Giulio Ciccone

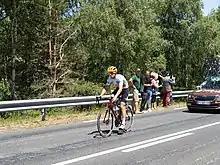
Ciccone at the 2019 Tour de France

After three years with , Ciccone joined on an initial two-year contract from the 2019 season. At the 2019 Giro d'Italia Ciccone won the mountains classification jersey, accumulating more than twice as many points as the runner-up Fausto Masnada. He finished 16th overall, with a victory on stage sixteen, a finish at Ponte di Legno. After this, Ciccone was named in the startlist for the Tour de France. During the sixth stage to La Planche des Belles Filles, he was part of a breakaway which survived to the finish line. Ciccone managed to take over the race leader's yellow jersey from Julian Alaphilippe despite fading in the final metres of the climb. He held the lead for two days, before Alaphilippe retook the jersey after gaining twenty seconds on the run-in to the finish in Saint-Étienne. Ciccone also held the lead of the young rider classification for four days, ultimately finishing just outside the top thirty placings overall and sixth in the young rider standings.